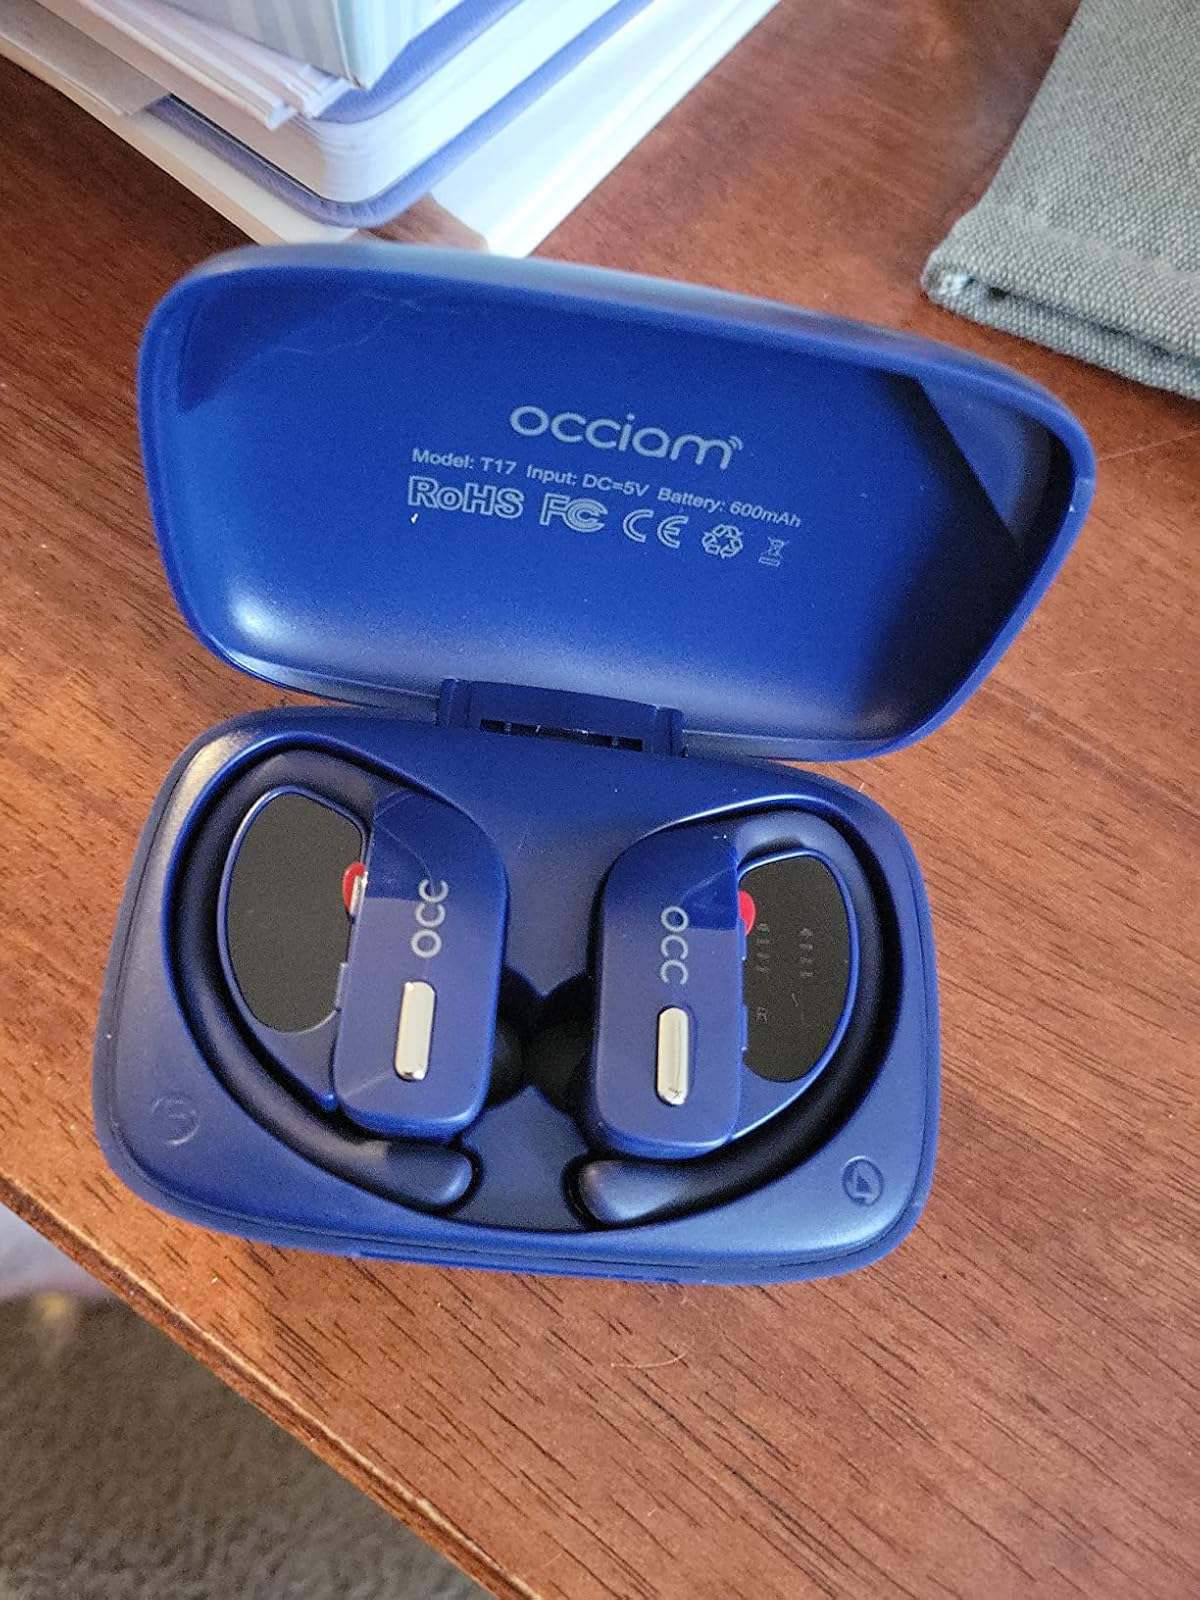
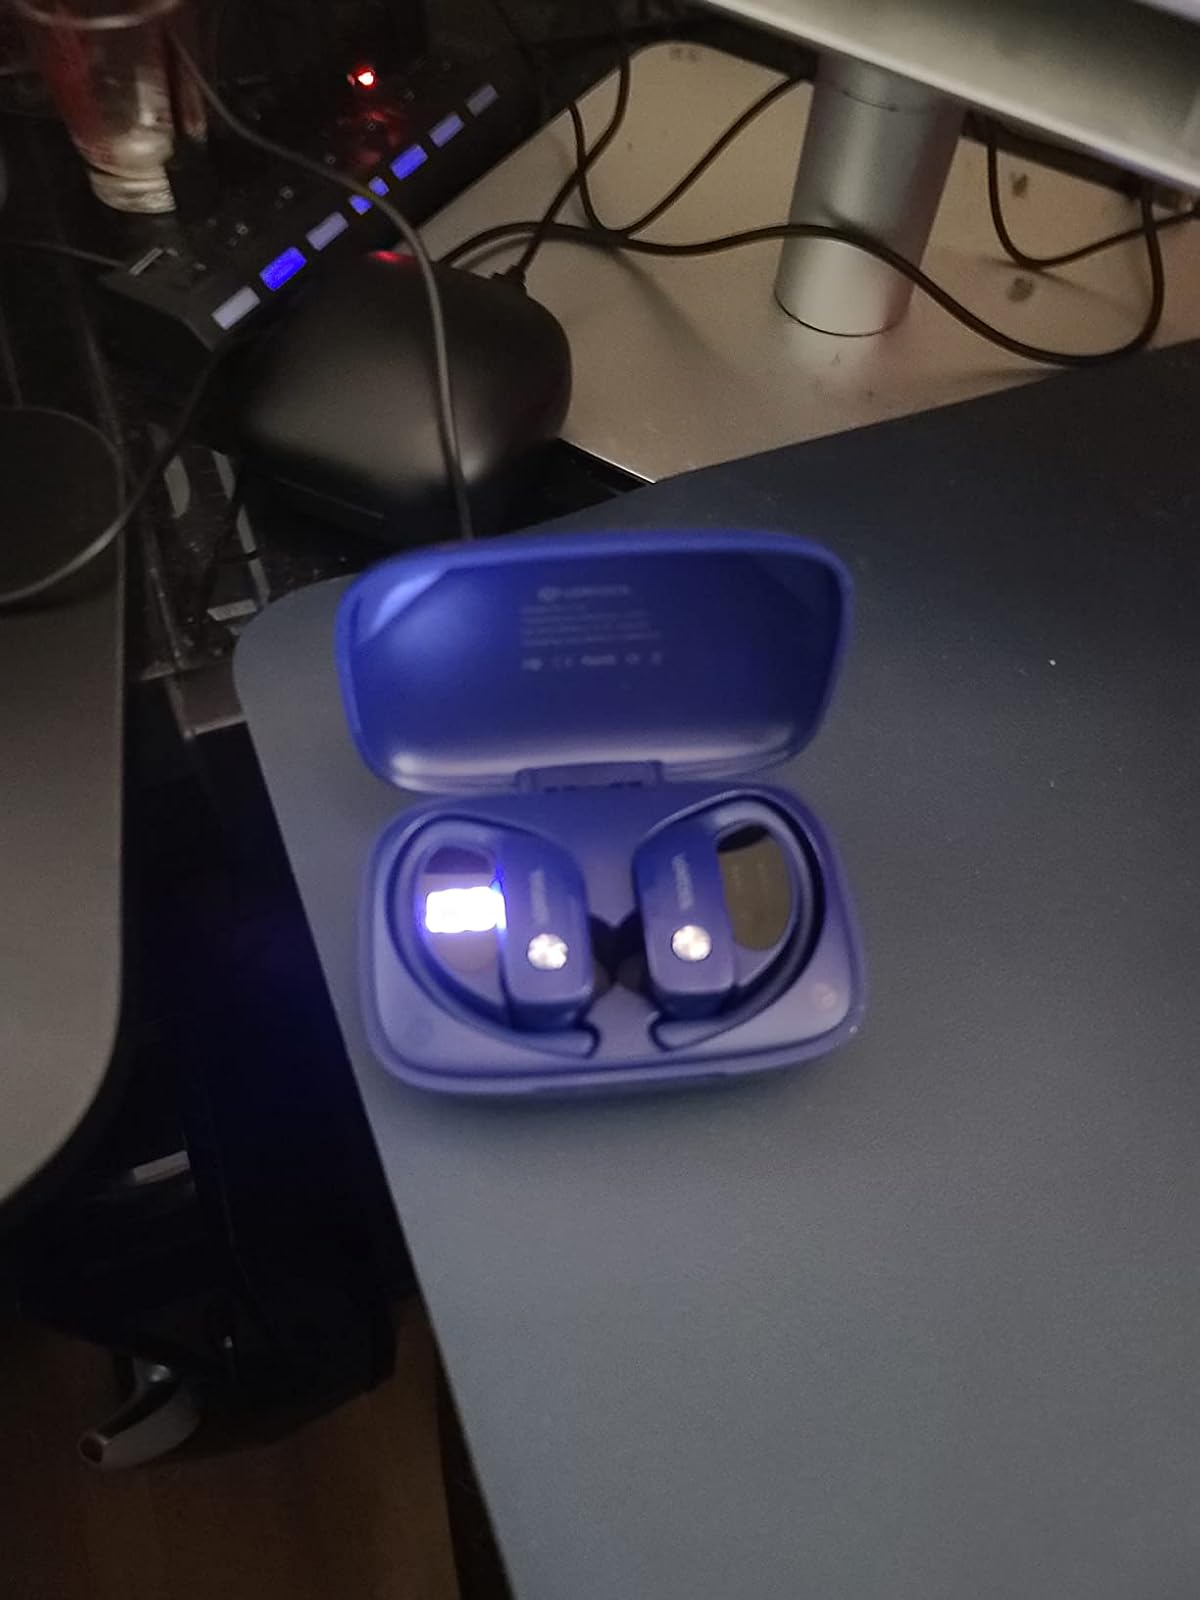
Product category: earbuds
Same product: no